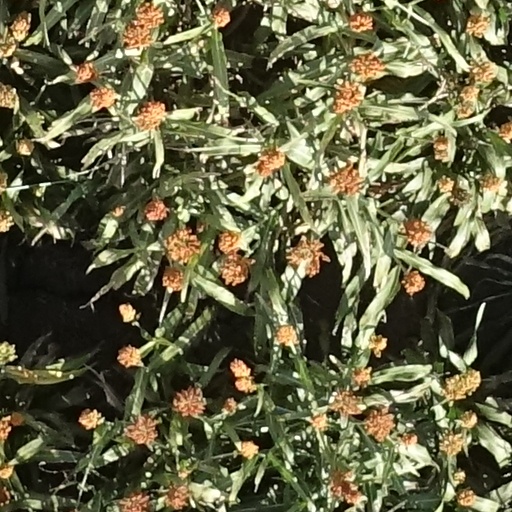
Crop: sorghum